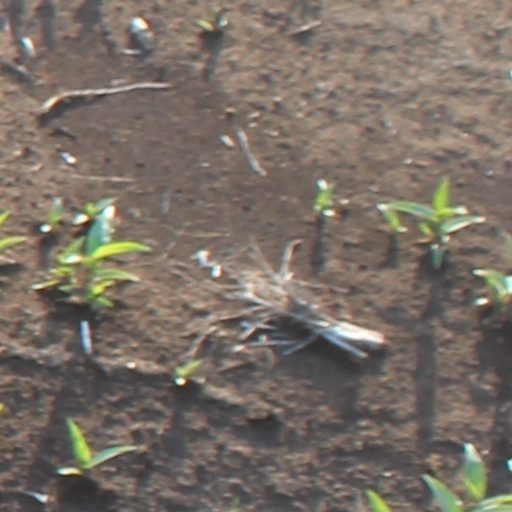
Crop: wheat